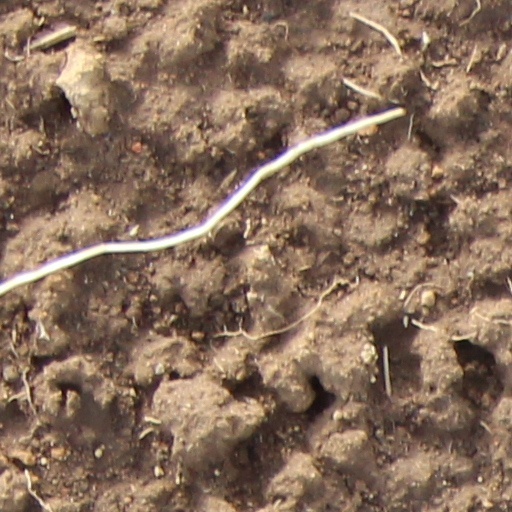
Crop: wheat